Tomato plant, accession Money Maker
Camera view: horizontal (90 deg, fisheye); turntable rotation: 270 degrees
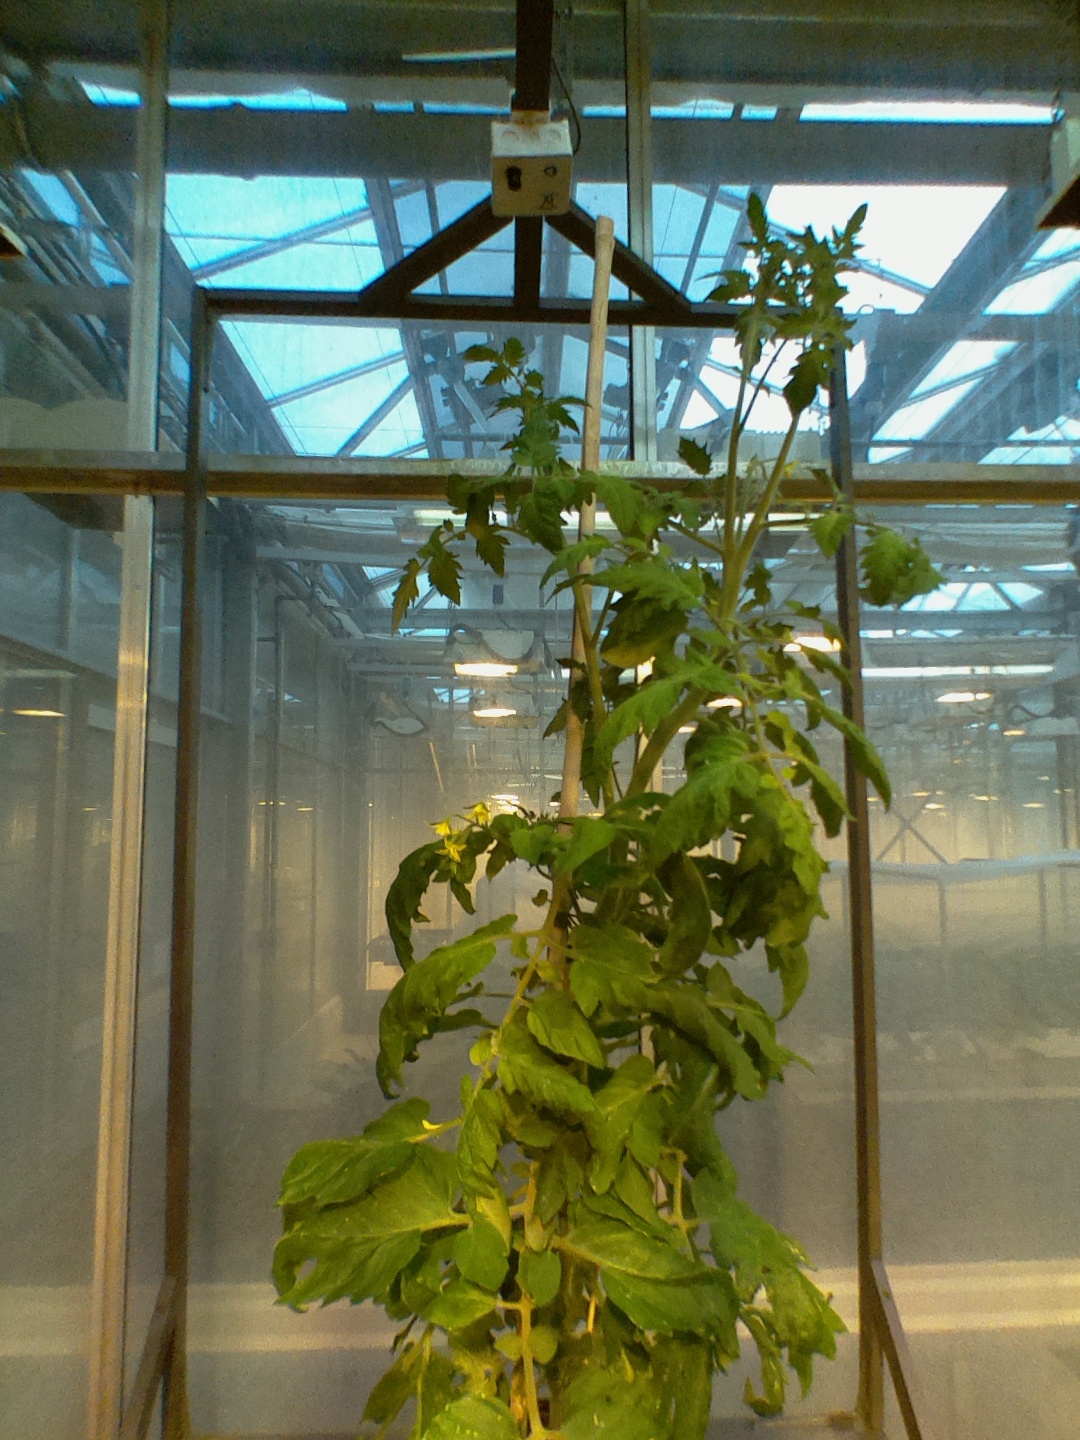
BBCH growth stage 70: Fruits at the main stem or branches visibles